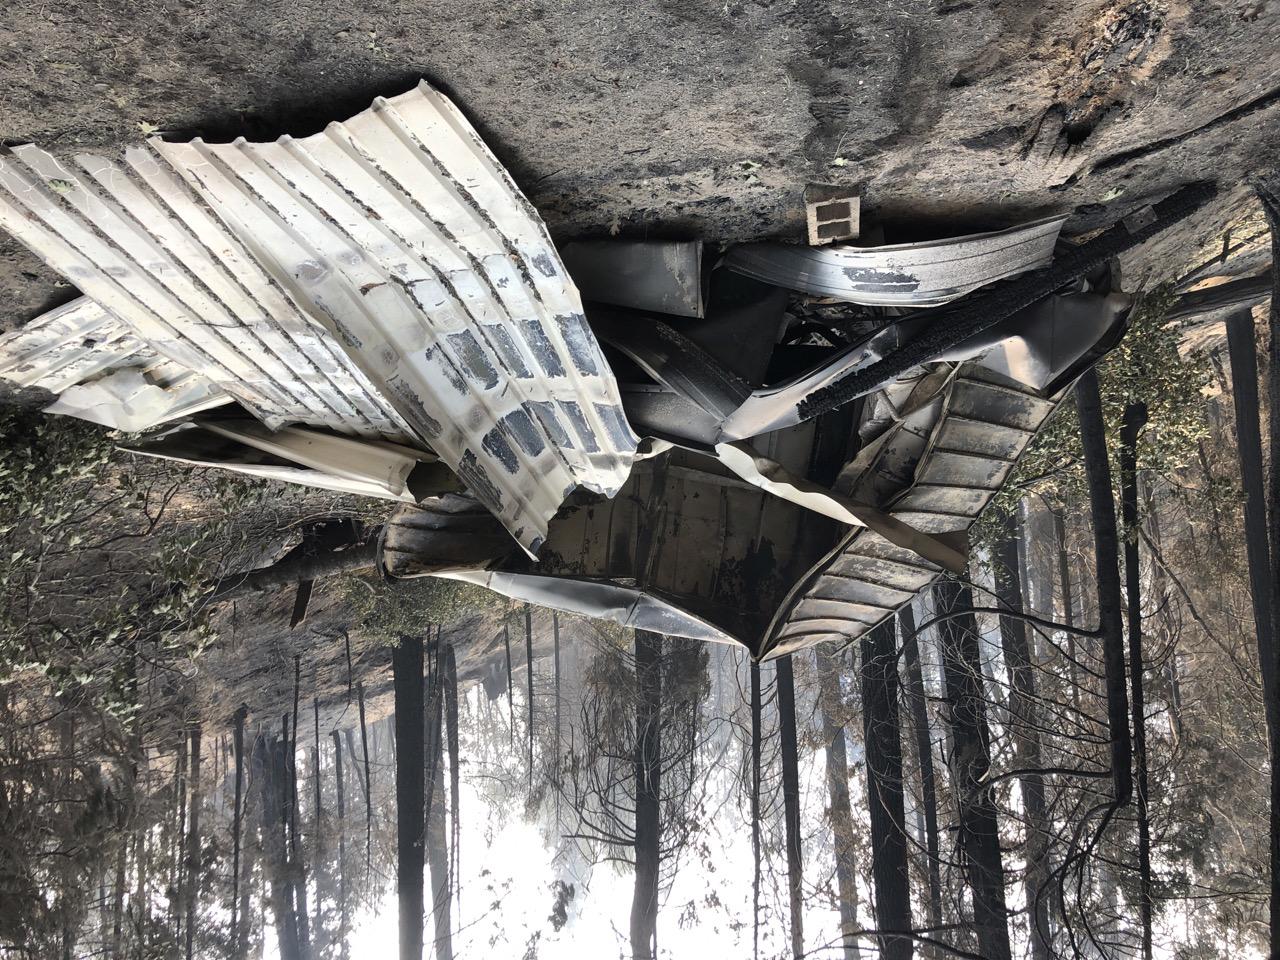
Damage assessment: destroyed